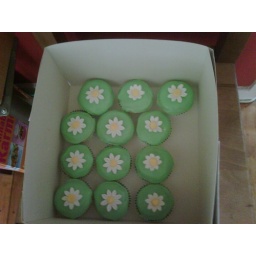
Vanilla cupcakes baked in silver foil cases and topped with pale green fondant icing, finished with flower daisies.